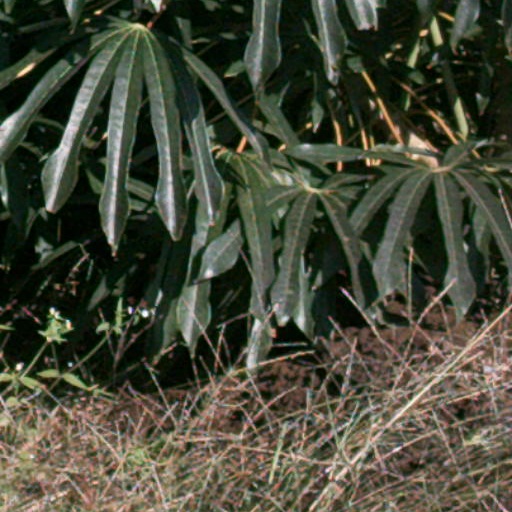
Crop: cassava